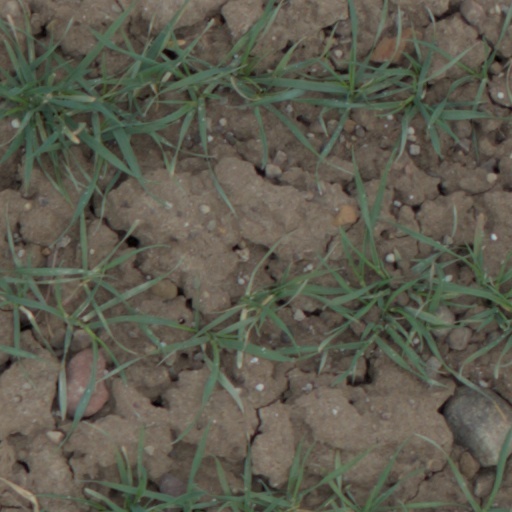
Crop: wheat